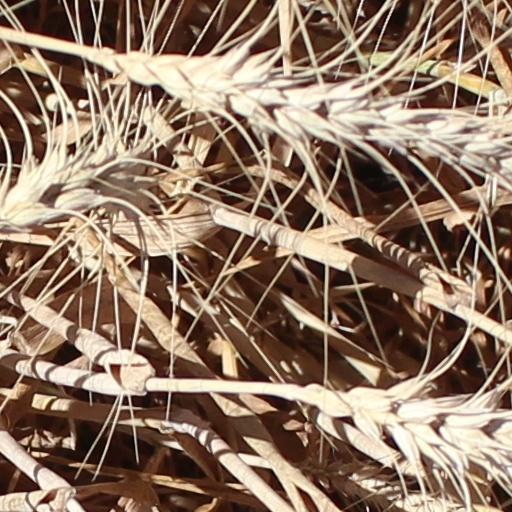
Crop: wheat